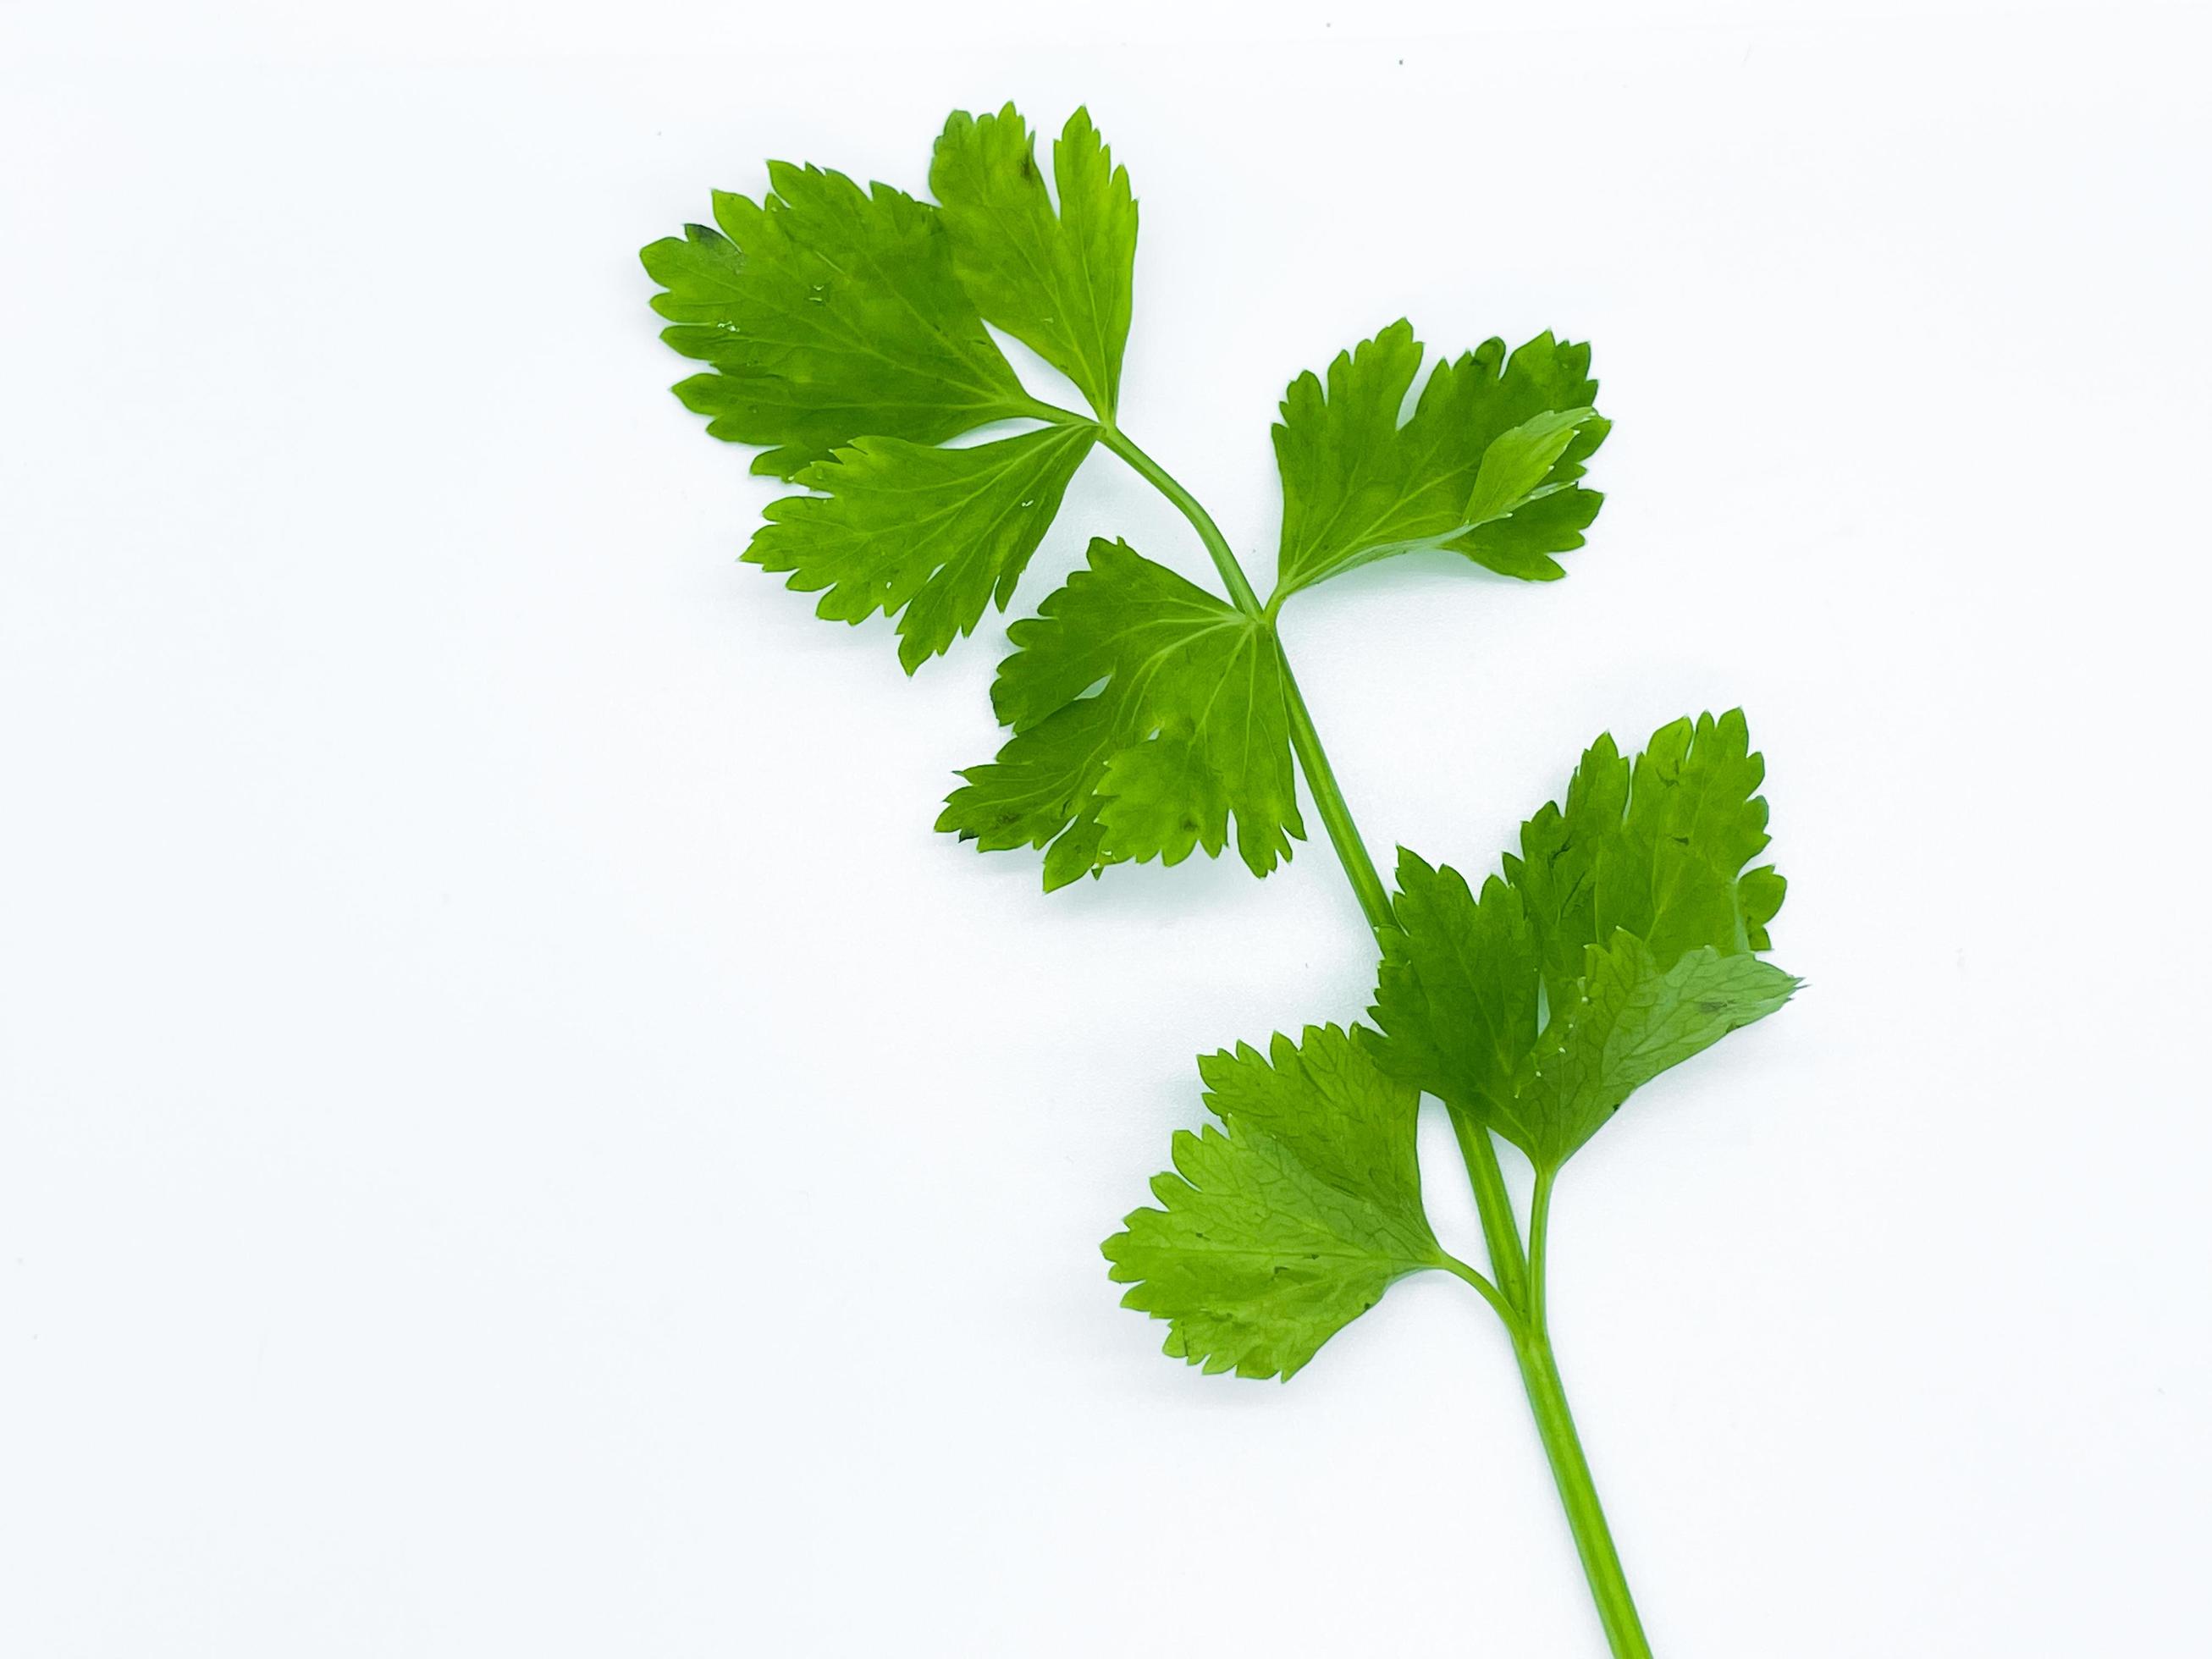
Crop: unknown
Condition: celery